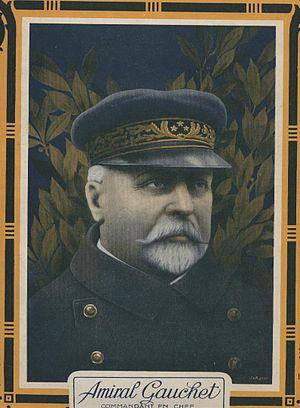
Dominique Gauchet amiral lors de la Première guerre mondiale en couverture du journal Le Pays de France N°121 .
Dominique Mary Gauchet, né le 14 août 1857 à Vains dans la Manche et mort le 4 février 1931 dans cette même commune, est un officier de marine français. Amiral, il est nommé Commandant des Forces alliées en Méditerranée en 1916, pendant la Première Guerre mondiale.